The Little White Bird

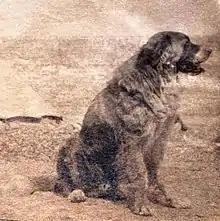
Porthos in 1899.

The main theme of the book is an exploration of the intimate emotional relationship of the narrator, a childless Victorian retired soldier and London bachelor, with a young boy born to a working-class married couple in the same neighbourhood. The narrator secretly assists the couple financially, while meeting with the young boy in various "adventures", presented in a disjointed series of episodes in the book in which the narrator seeks to find a feeling of closeness with the boy, expressed as a desire for fatherhood, as well as other less clearly defined ideas. Peter Hollindale, professor of English and Education Studies at the University of York (retired, 1999), has written extensively about James Barrie and the Peter Pan stories. He states that while modern psychology enables readers to find hints of various abnormalities in the story, it also remains "strangely innocent and asexual".